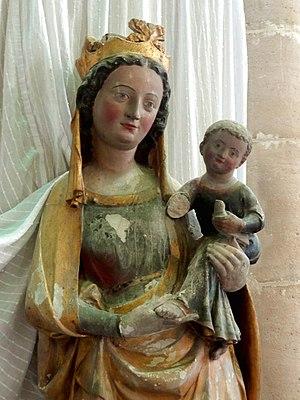
Mobilier de l'église - voir titre.
L'église Notre-Dame-de-la-Nativité est une église catholique paroissiale située à Us, dans le Val-d'Oise, en France. Elle répond à un plan cruciforme simple, avec une nef sans bas-côtés, et en même temps dissymétrique, car le croisillon nord comporte des arcatures romanes et une absidiole en cul-de-four du second quart du XIIᵉ siècle, tandis qu'une grande chapelle de style gothique rayonnant occupe l'emplacement de l'ancien croisillon sud. Ses voûtes et chapiteaux tiennent leur inspiration de la Sainte-Chapelle, mais les réseaux des fenêtres déploient des dessins qui renvoient à une période plus tardive. Les parties les plus intéressantes du vaisseau central, soit la croisée du transept, en même temps base du clocher, et le chœur composé d'une travée droite et d'une abside polygonale à sept pans, ont apparemment été édifiées en deux temps, avec une longue interruption du chantier : deux arcs-doubleaux non moulurés de la croisée du transept, le clocher et les élévations extérieures évoquent les premières années du gothique au troisième quart du XIIᵉ siècle, alors que les voûtes du chœur et ses colonnettes à chapiteaux ne paraissent pas beaucoup antérieurs au milieu du XIIIᵉ siècle.